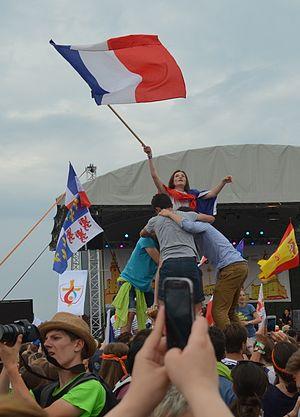
Les Journées mondiales de la jeunesse 2016 constituent la 31ᵉ édition des Journées mondiales de la jeunesse. Elles sont organisées par l’Église catholique polonaise et se déroulent du 26 au 31 juillet 2016 à Cracovie.